Rukshana Kapali

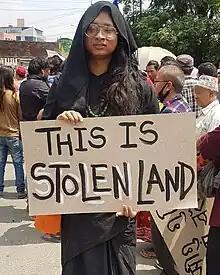
Kapali in 2019

Rukshana Kapali (born 1999) is a Newar activist living in Nepal. Kapali campaigns for both intersex and LGBT rights and protection for the culture and language of the Newar people. Her court case regarding her right to identify as female rather than third gender went to the Supreme Court of Nepal and in November 2023, the court ruled in her favour.